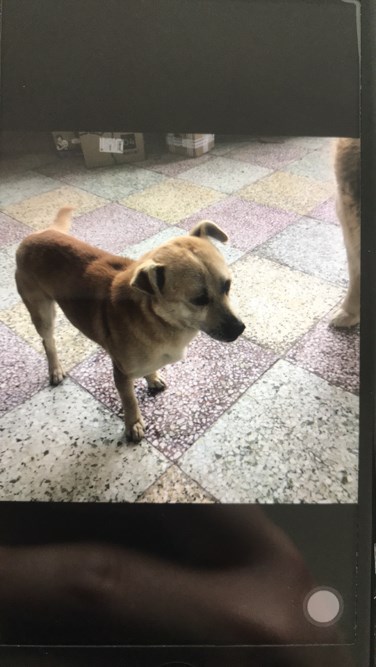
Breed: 3336-n000121-chinese_rural_dog